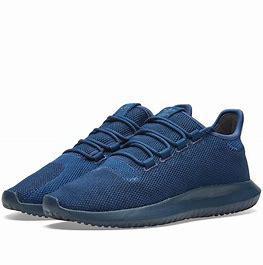
Brand: Adidas
Model: Tubular Shadow